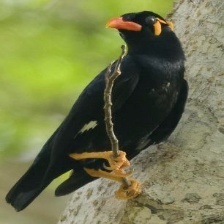
Species: ENGGANO MYNA
Scientific name: GRACULA ENGANENSIS